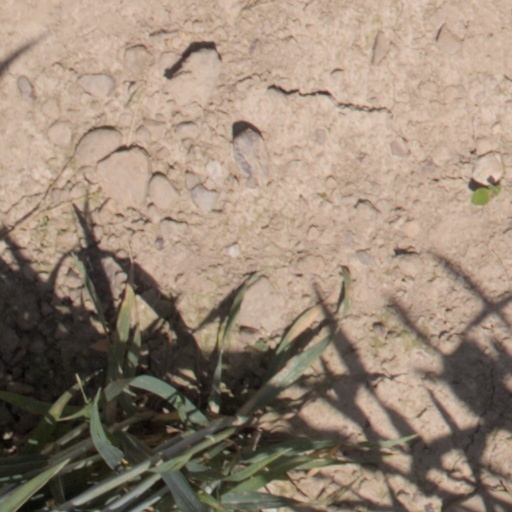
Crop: wheat